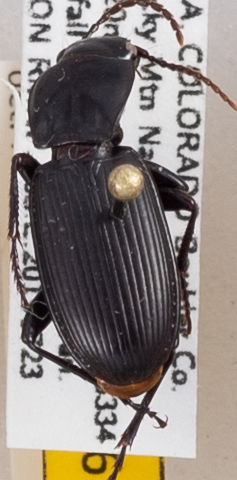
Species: Pterostichus protractus
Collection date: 2019-07-23
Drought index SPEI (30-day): -0.084
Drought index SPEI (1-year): -0.404
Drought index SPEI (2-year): -0.574